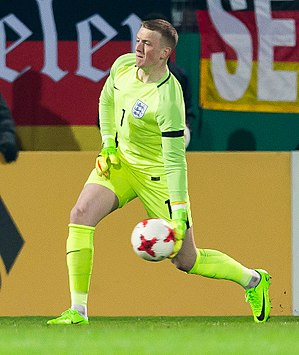
Jordan Pickford
Jordan Pickford i 2017
Jordan Lee Pickford er en engelsk fodboldspiller som spiller for Everton og det engelske landshold som målmand.